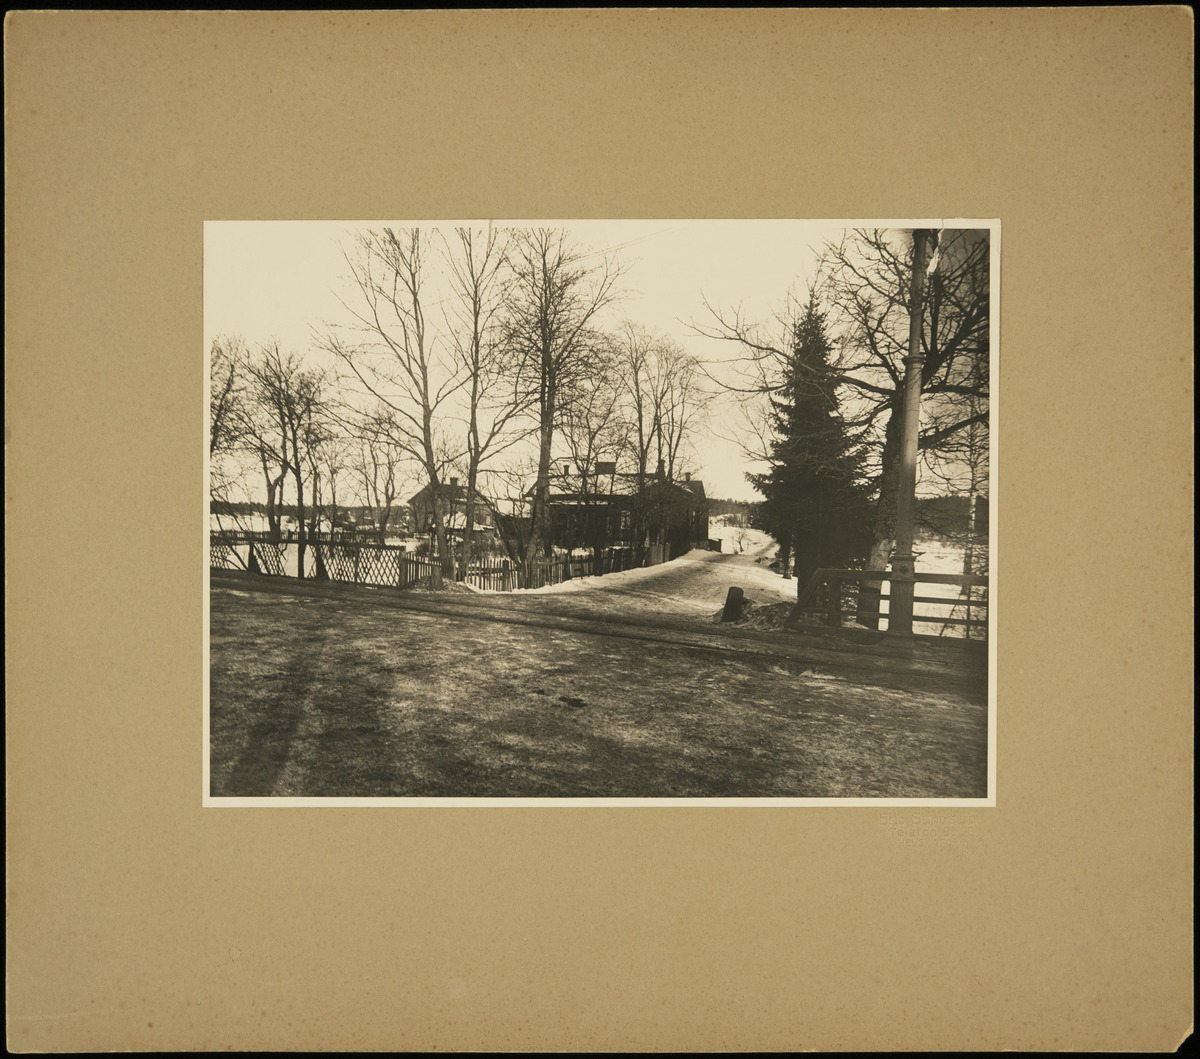
Läntinen Viertotie, mahdollisesti n:o 25-37 (=Mannerheimintie 35-45)
sisällön kuvaus: Läntinen Viertotie, mahdollisesti n:o 25-37 (=Mannerheimintie 35-45). mustavalkoinen
Kuvaaja: Rosenbröijer, A.E., valokuvaaja
Ajankohta: kuvausaika 1900 -luvun alku
Paikka: Suomi, Uusimaa, Helsinki, Töölö Helsinki, Taka-Töölö Helsinki, Mannerheimintie 35-45, 35, 37, 39, 41, 43, 45
Aiheet: vuodenajat, talvi, kadut, tiet, pihat, rakennukset, asuinrakennukset, aidat, lumi, puut